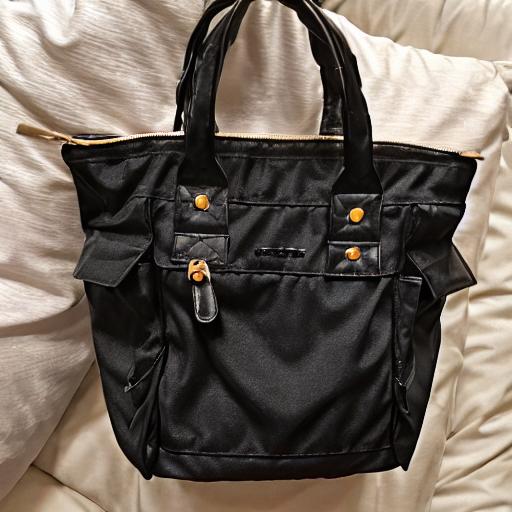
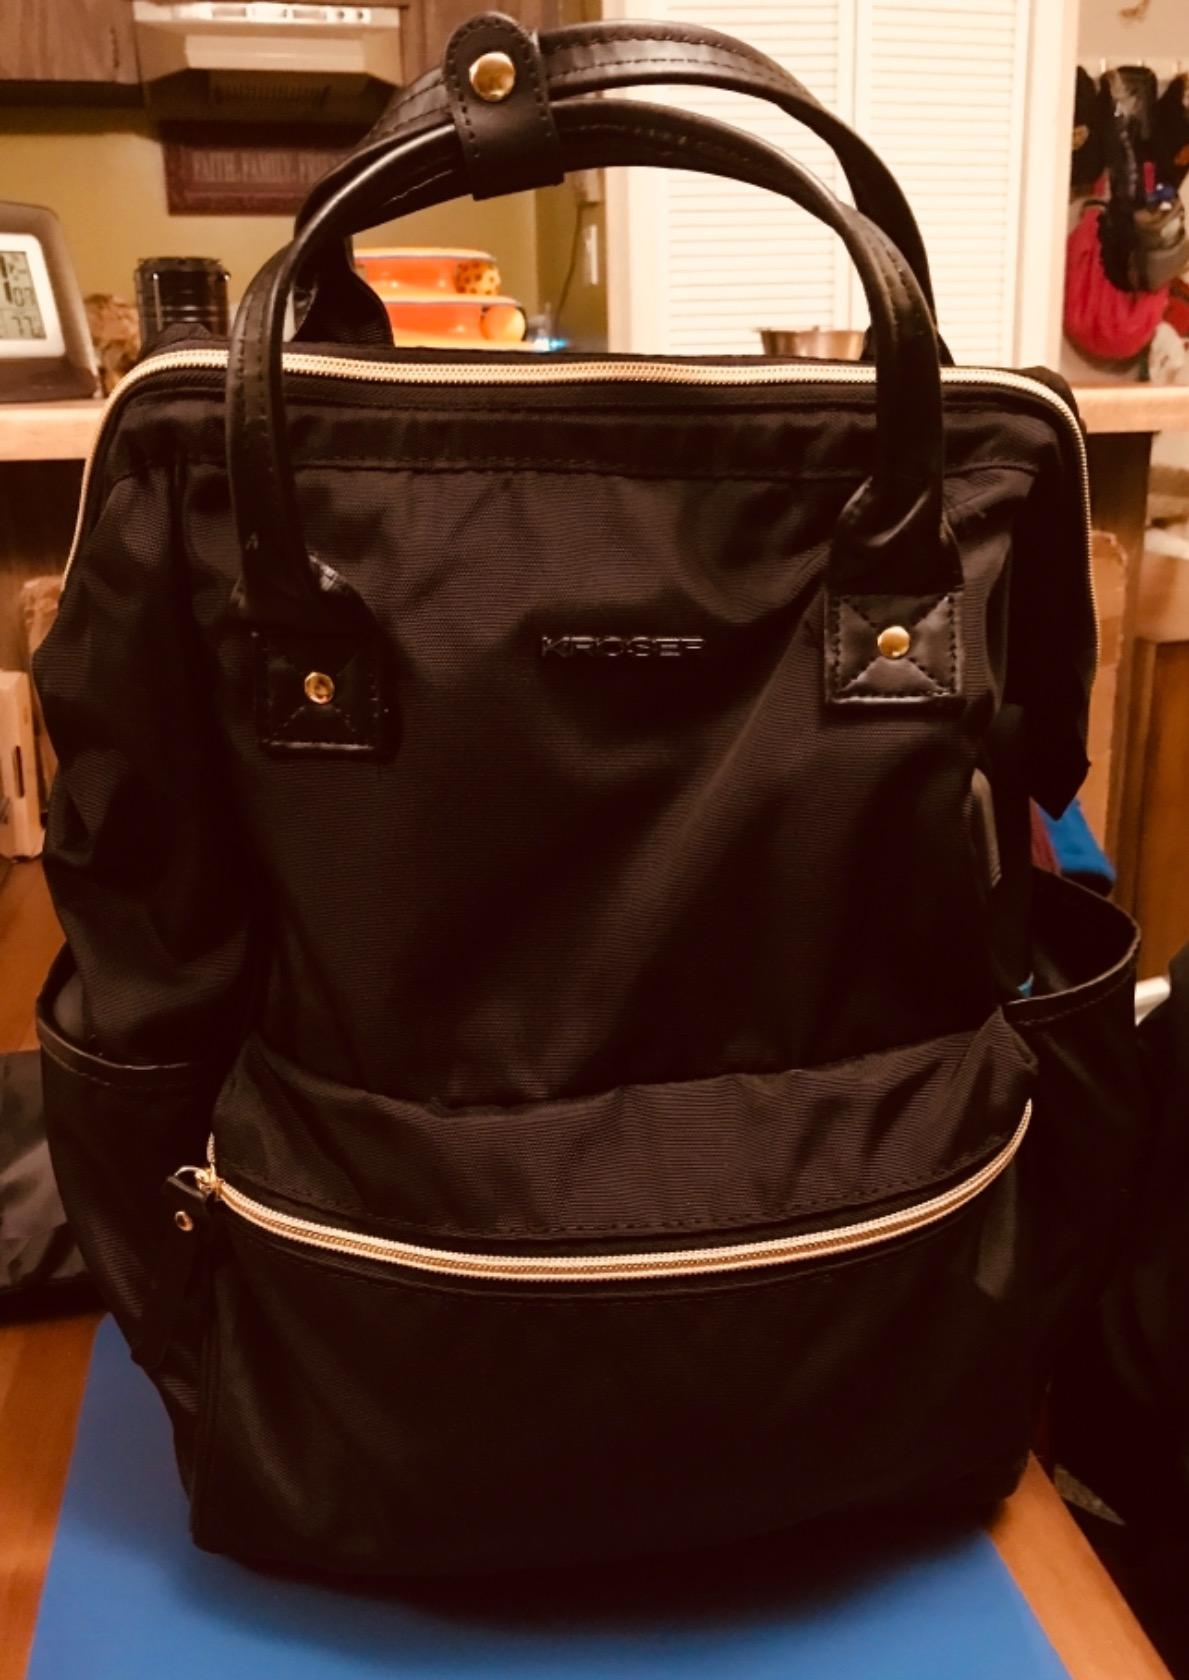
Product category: bag
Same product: no